Carles Puyol

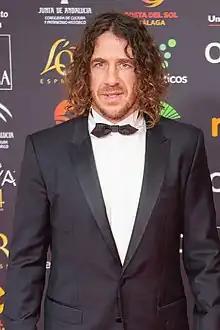
Puyol at the 2020 Goya Awards

Carles Puyol Saforcada (born 13 April 1978) is a Spanish former professional footballer who played his entire career for Barcelona. Considered one of the greatest football defenders ever and one of the sport's greatest ever captains, he mainly played as a centre-back, but could also play in either full-back position, mostly as a right-back.